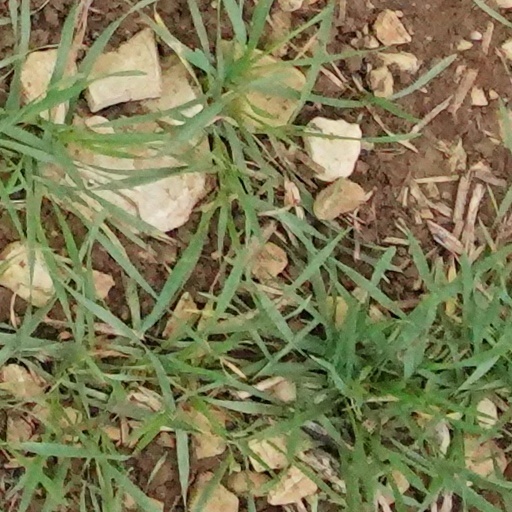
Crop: wheat